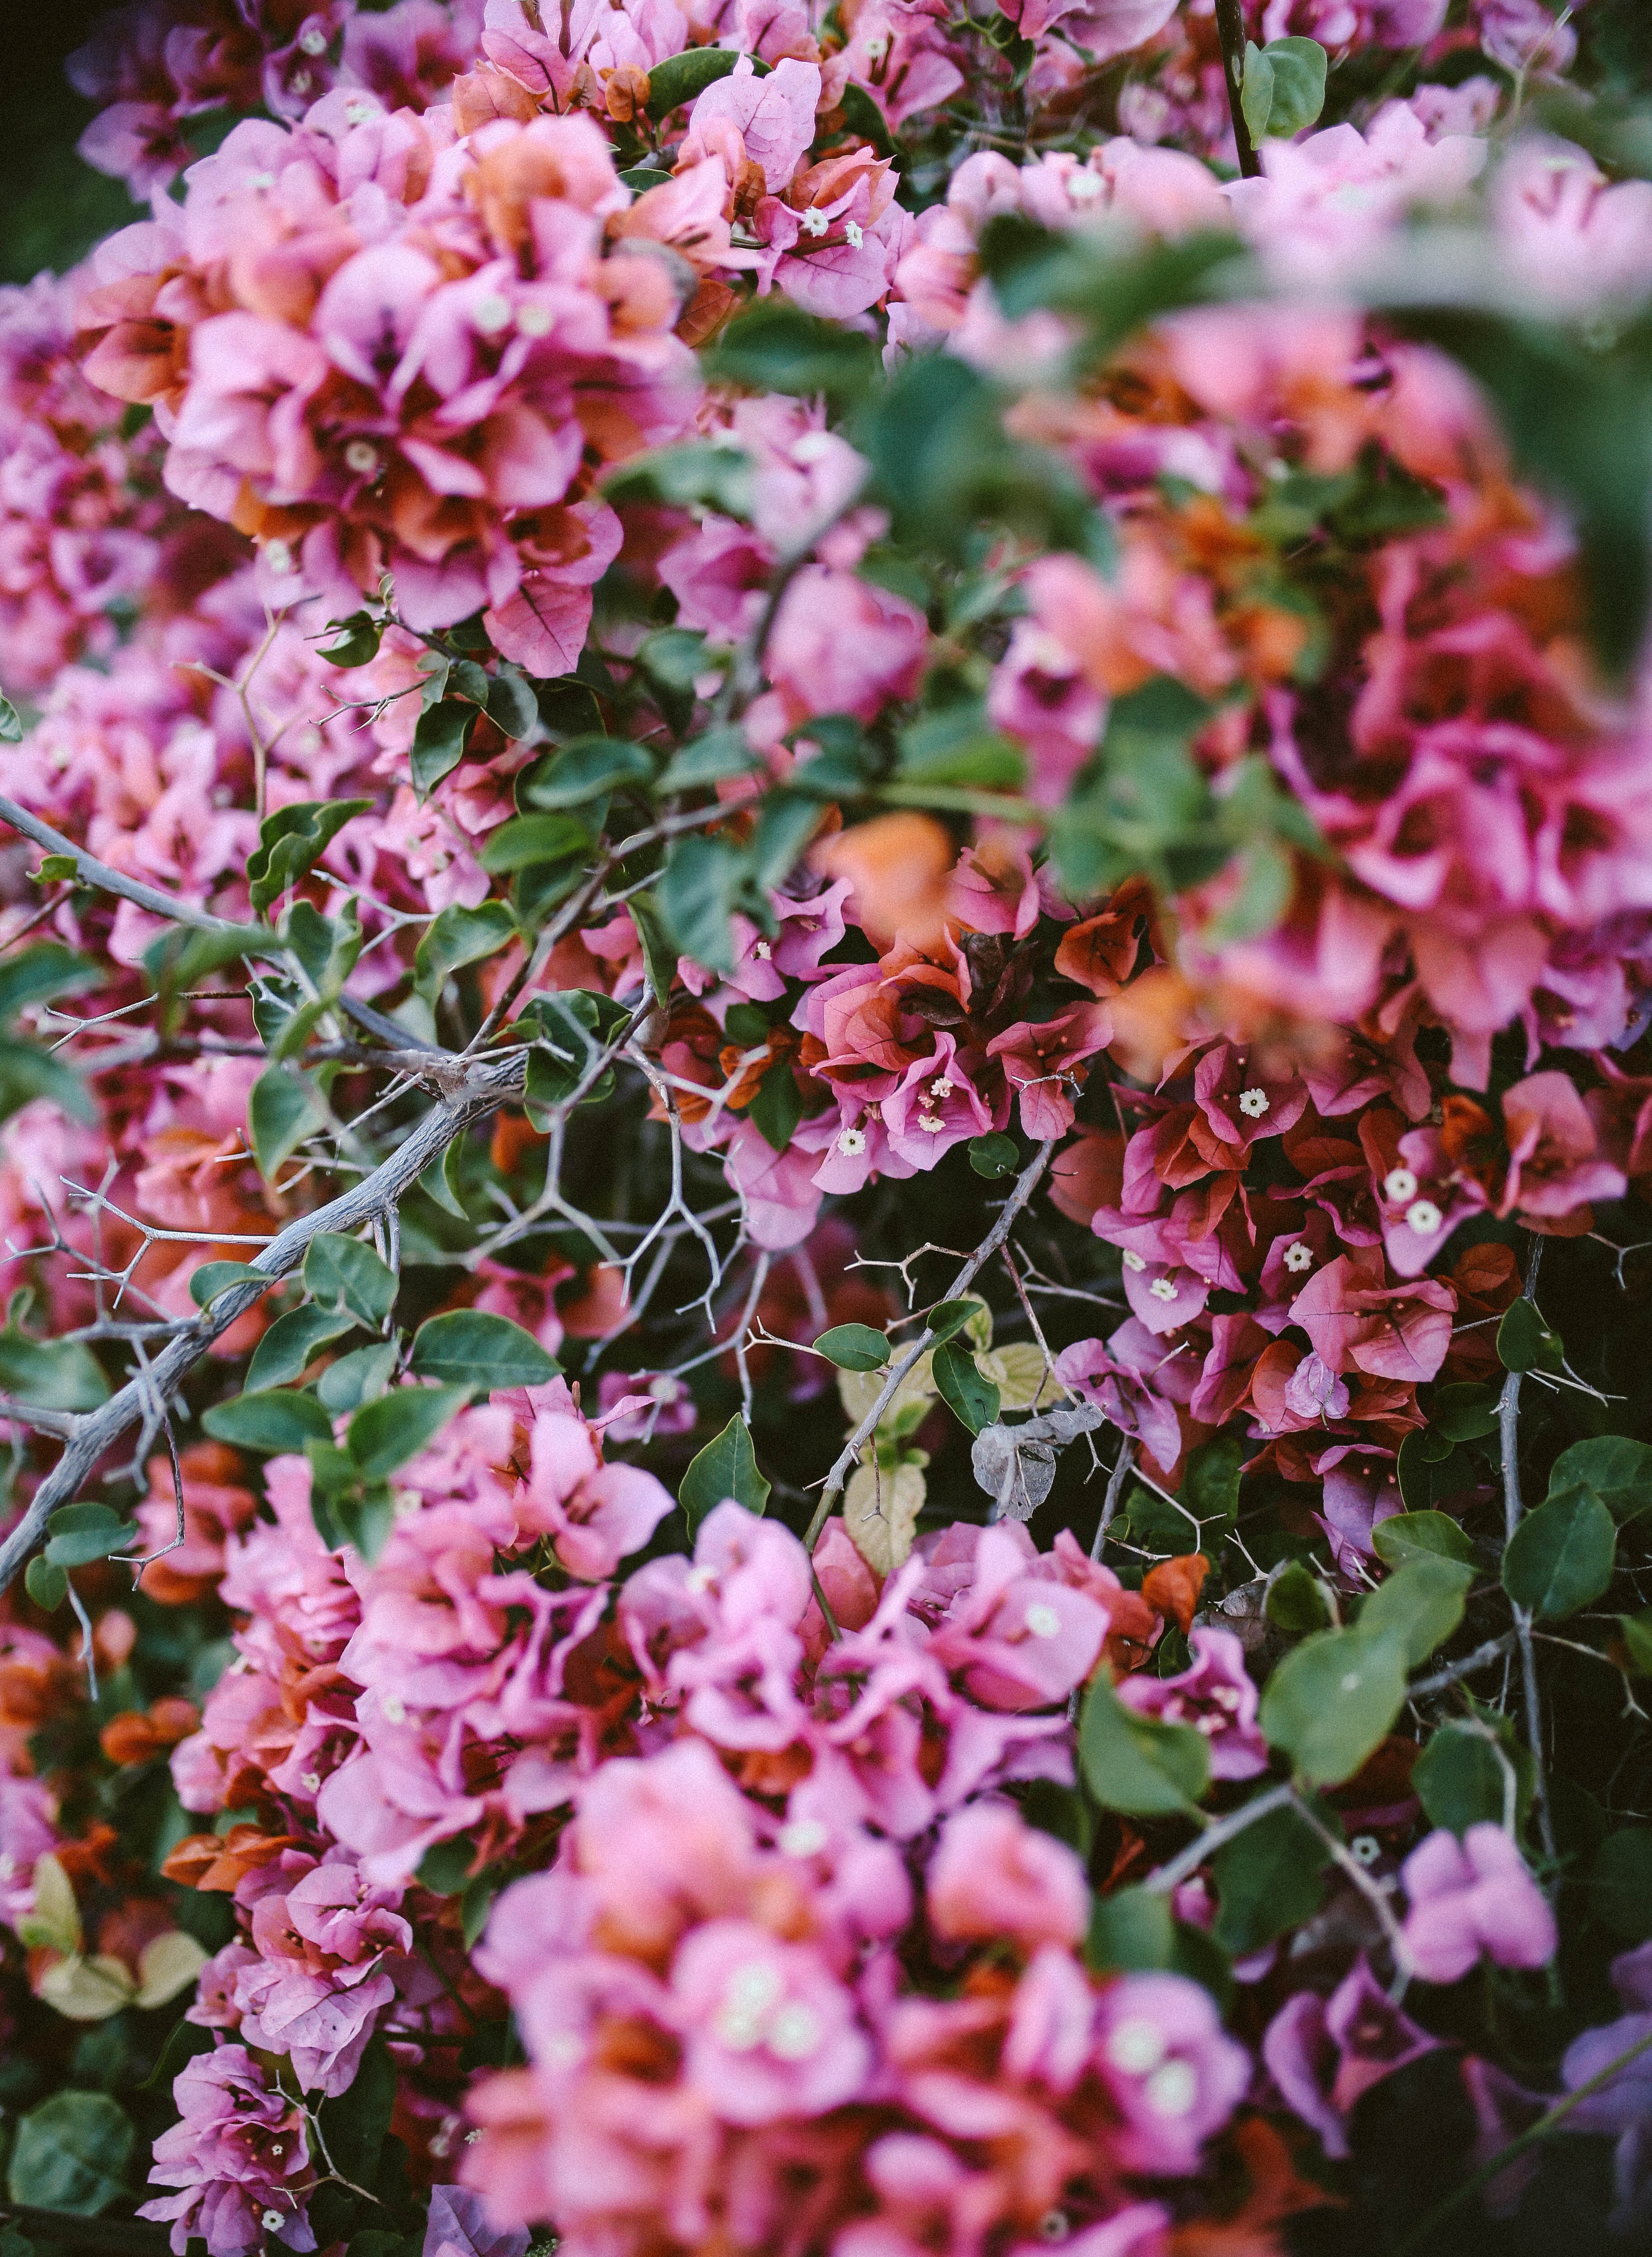
blossom, plant, flower, botany, garden, flora, shrub, flowering plant, woody plant, land plant